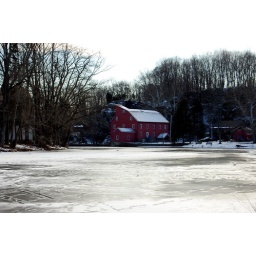
A red barn in Clinton NJ